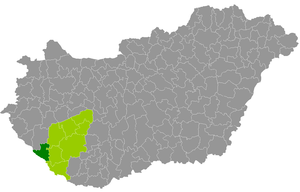
Le district de Csurgó est un des 8 districts du comitat de Somogy en Hongrie. Il compte 16 807 habitants et rassemble 18 localités : 17 communes et une seule ville, Csurgó, son chef-lieu.